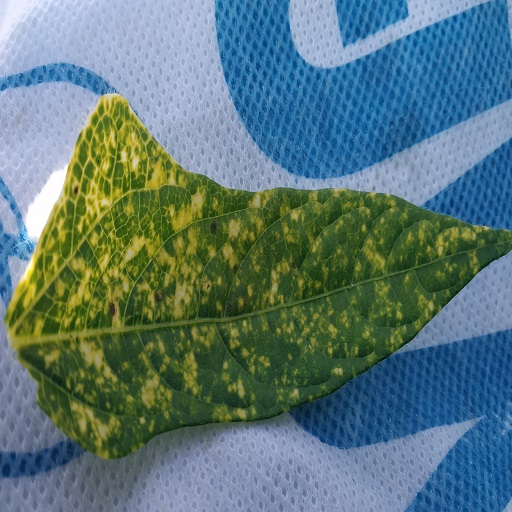
Label: Yellow Mosaic